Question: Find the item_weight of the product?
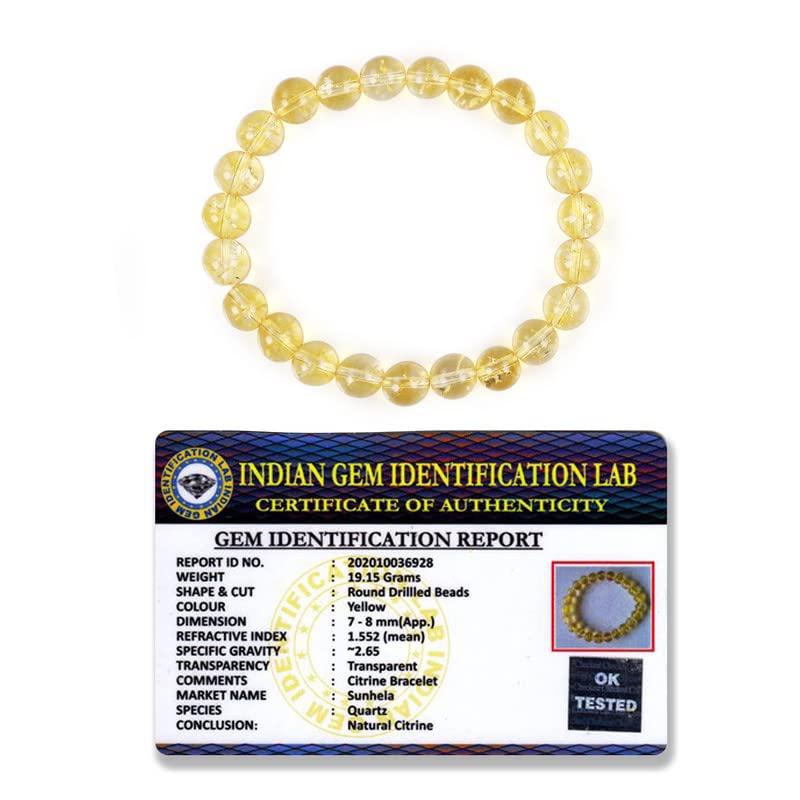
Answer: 19.15 gram